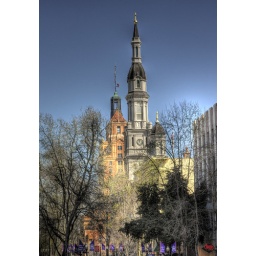
Old church and clock tower seen from State Capitol in Sacramento.